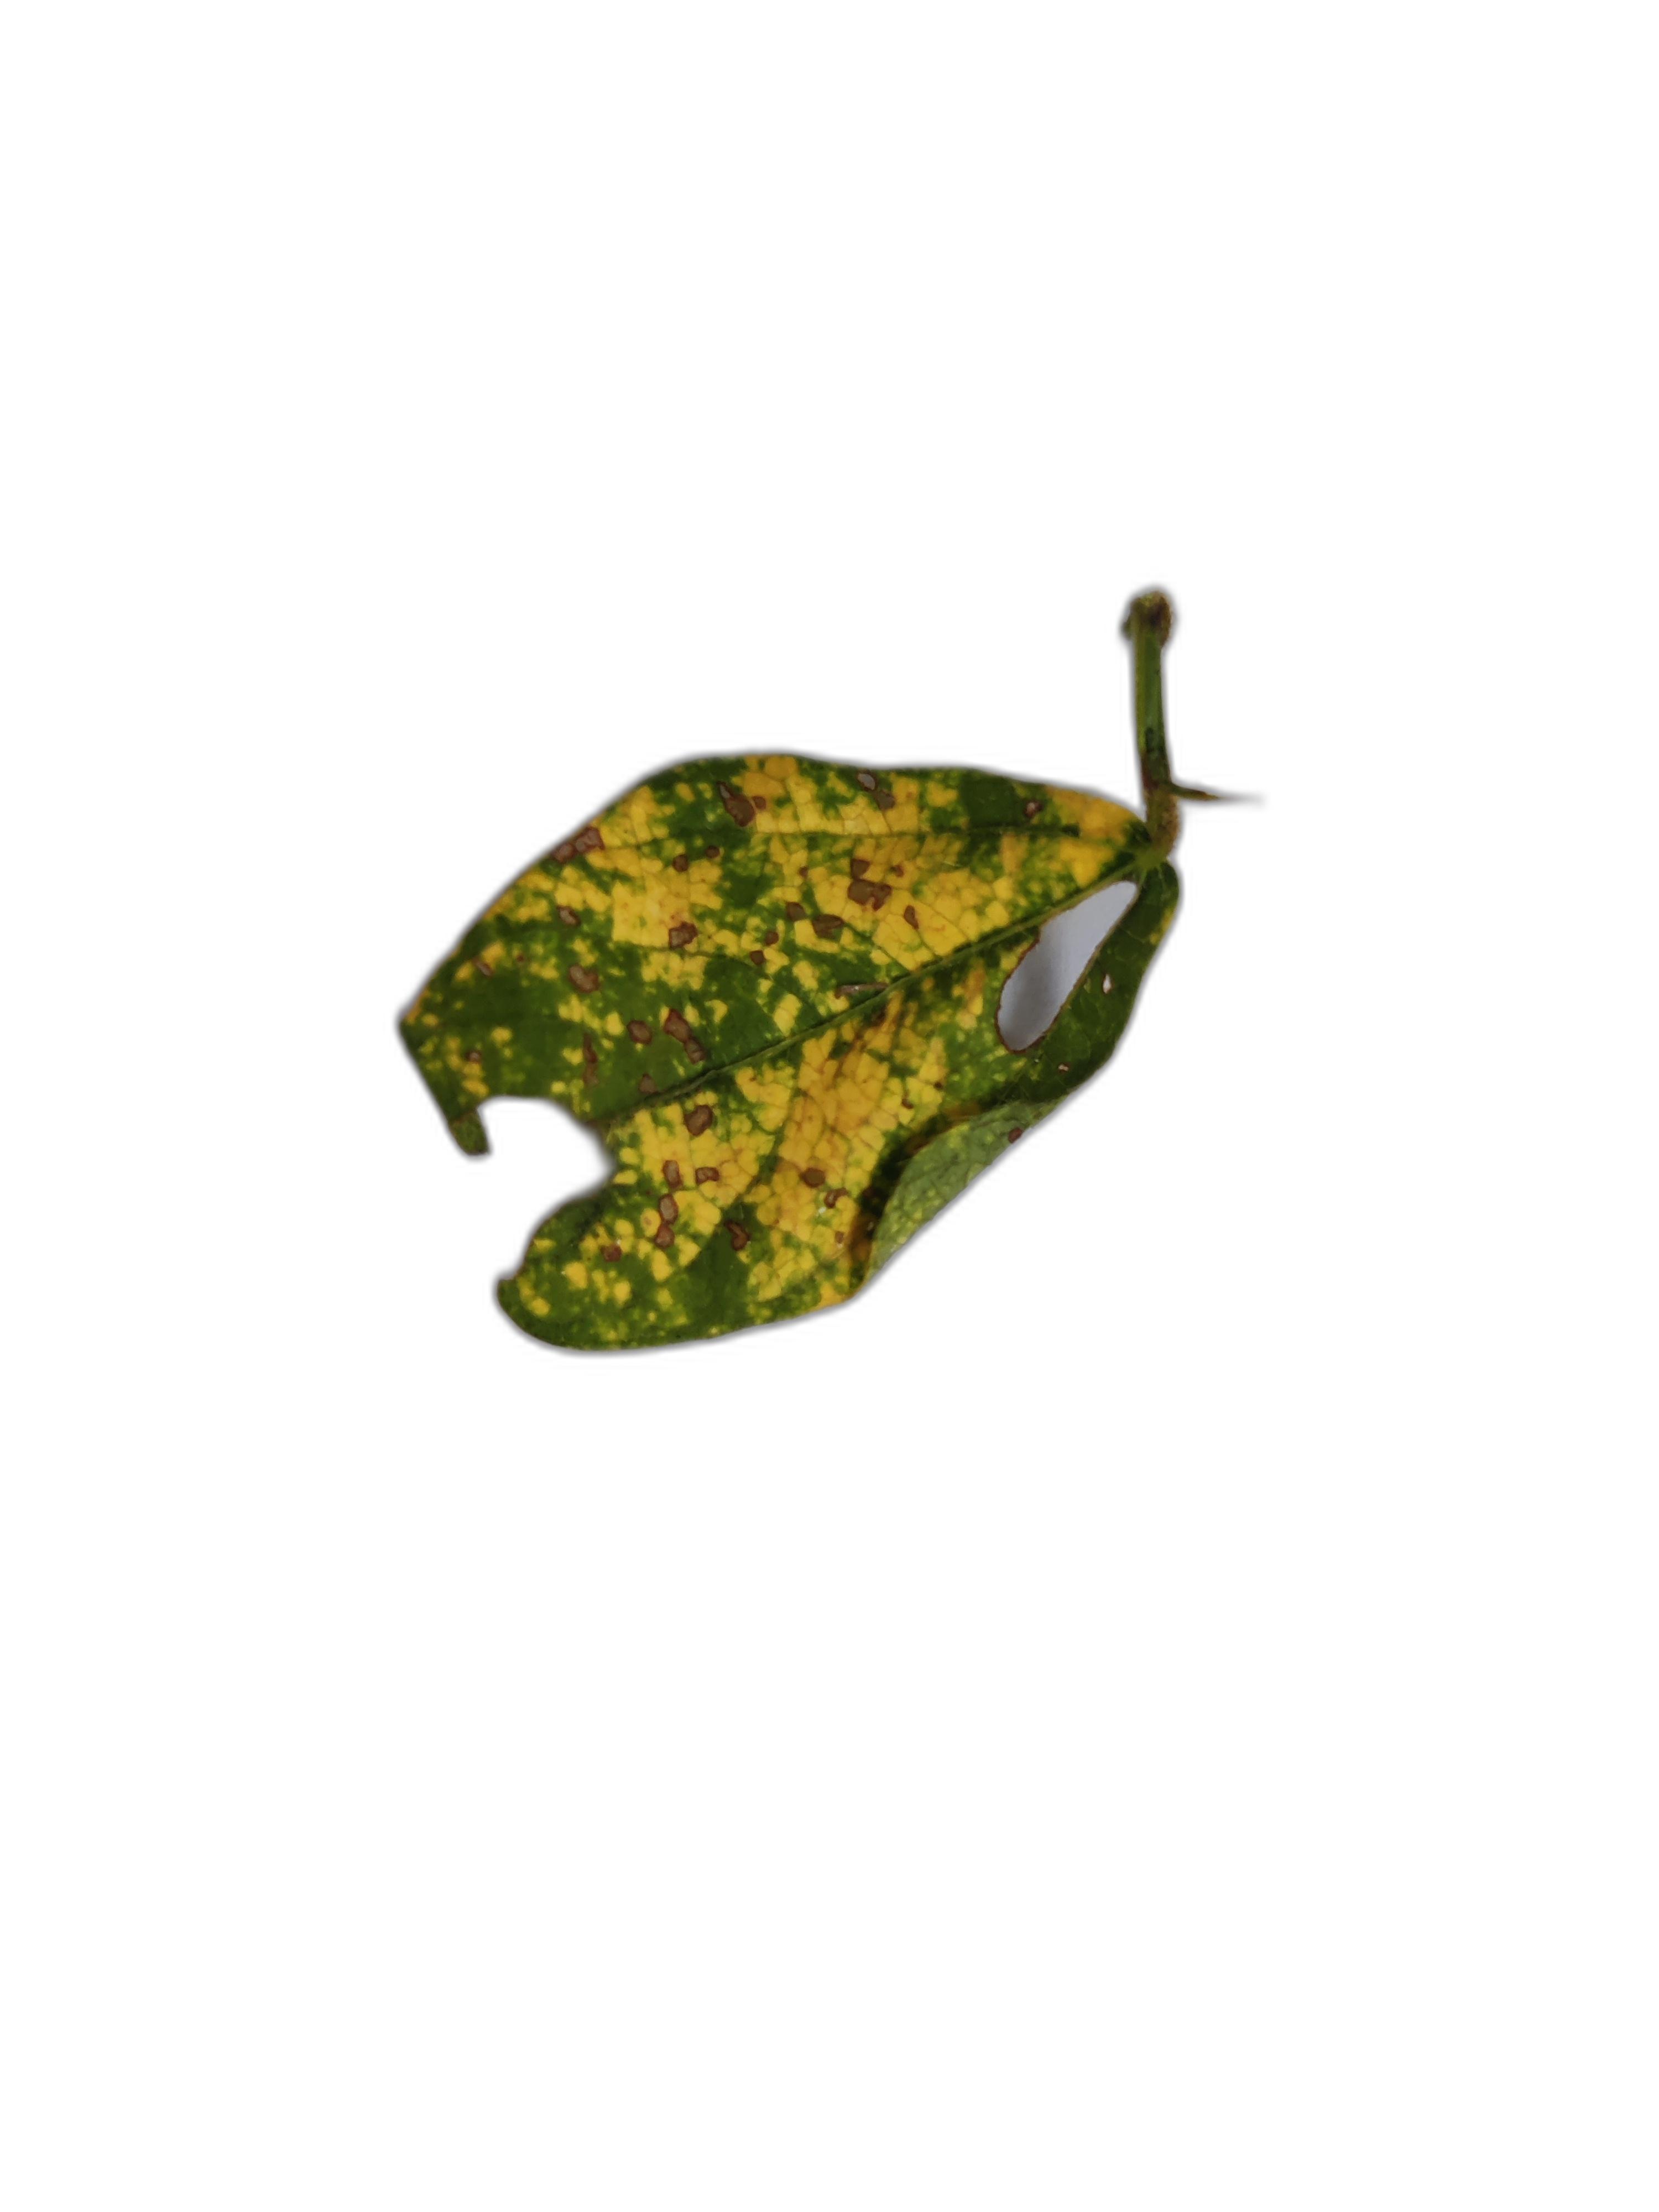
Label: Yellow Mosaic